Campaign for Nuclear Disarmament

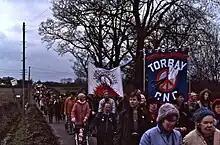
1983 Easter CND march around the Atomic Weapons Research Establishment (AWRE) at Aldermaston

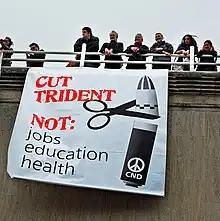
CND banner in March 2011

The Campaign for Nuclear Disarmament was founded in 1957 in the wake of widespread fear of nuclear conflict and the effects of nuclear tests. In the early 1950s Britain had become the third atomic power, after the US and the USSR and had recently tested an H-bomb.